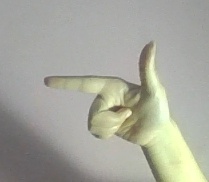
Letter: yaa